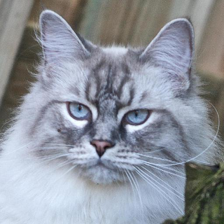
Label: animals